Helena Blavatsky

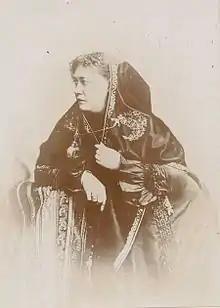
Blavatsky in 1875

She made her way to Asia via the Americas, heading to Canada in autumn 1851. Inspired by the novels of James Fenimore Cooper, she sought out the Native American communities of Quebec in the hope of meeting their magico-religious specialists, but was instead robbed, later attributing these Natives' behavior to the corrupting influence of Christian missionaries. She then headed south, visiting New Orleans, Texas, Mexico, and the Andes, before transport via ship from the West Indies to Ceylon and then Bombay. She spent two years in India, allegedly following the instructions found in letters that Morya had sent to her. She attempted to enter Tibet, but was prevented from doing so by the British colonial administration.